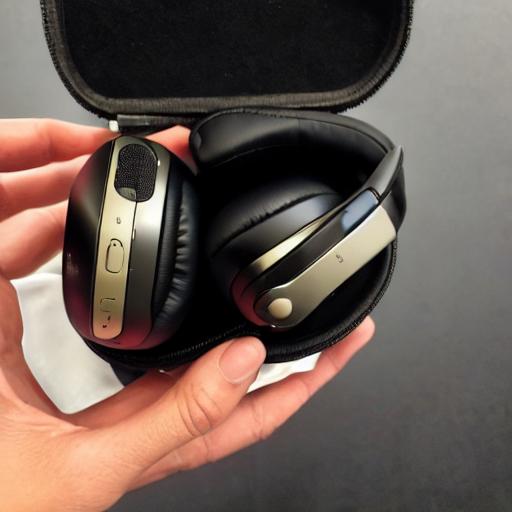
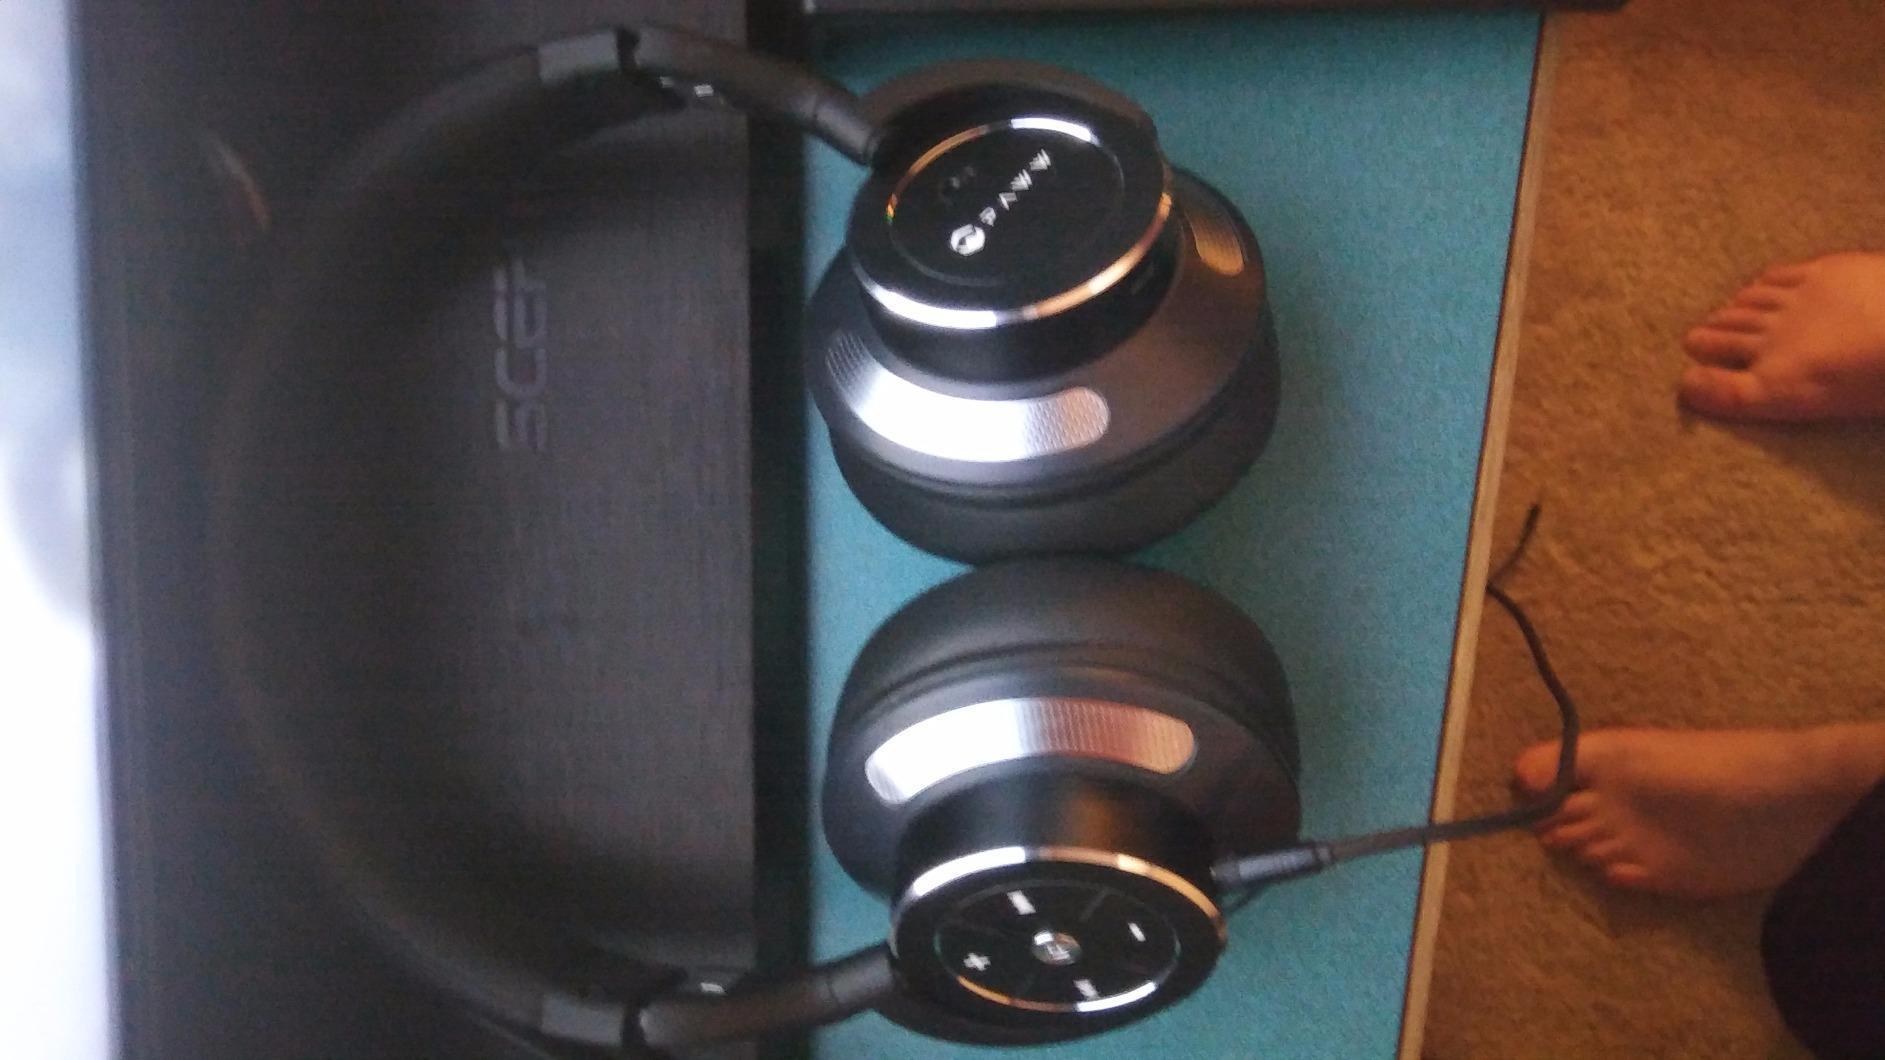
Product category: headphones
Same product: no